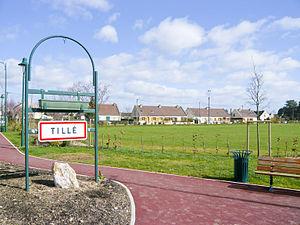
Tillé, France
Tillé est une commune française située dans le département de l'Oise, en région Hauts-de-France.